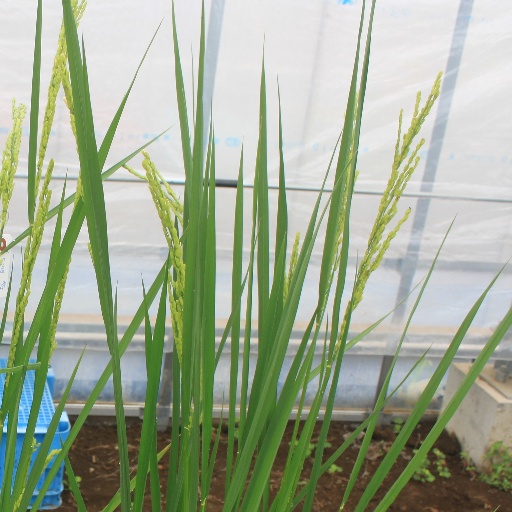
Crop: rice